Book of Ruth

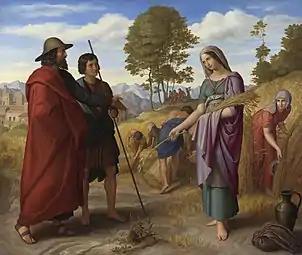
Julius Schnorr von Carolsfeld: "Ruth in Boaz's Field", 1828

Surviving manuscripts date from hundreds or thousands of years after initial authorship. The oldest Hebrew manuscripts include the Aleppo Codex (10th century) and Codex Leningradensis (1008). Some fragments containing parts of this book were found among the Dead Sea Scrolls, i.e., 4Q104 (~50 BCE), 4Q105 (30 BCE – 68 CE), 2Q16 (~50 CE), and 2Q17 (~50 BCE), with only slight variations from the Masoretic Text.